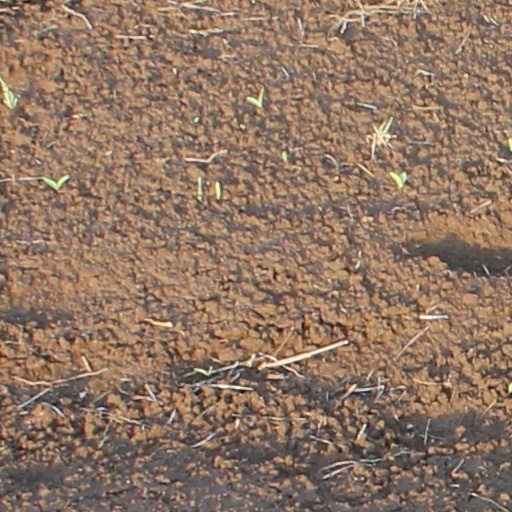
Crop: wheat